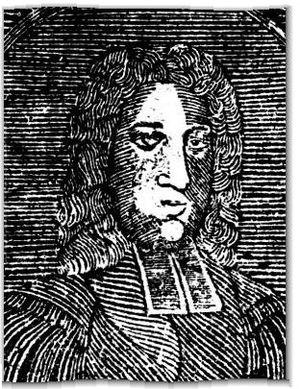
Thomas Dyche probablement né avant 1695 du côté d'Ashbourne et mort vers 1733, fut un lexicographe et un instituteur britannique.